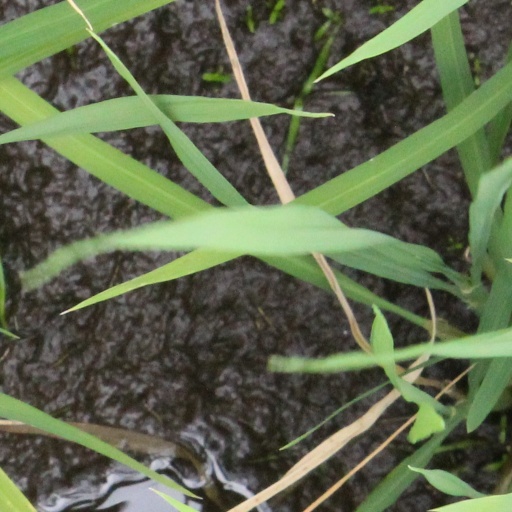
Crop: rice